Carl Braun (basketball)

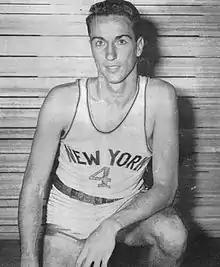
Braun, c. 1959

Carl August Braun Jr. (September 25, 1927 – February 10, 2010) was an American professional basketball and baseball player and professional basketball coach.